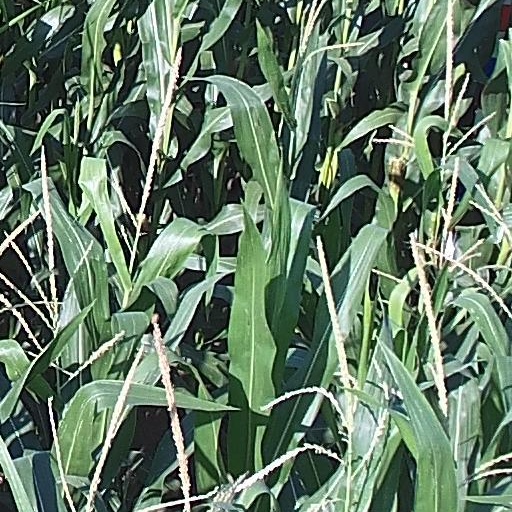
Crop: maize; corn